Alex Dimitriades

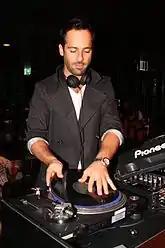
Dimitriades DJing at an event in 2012

In 1996 and 1997, Dimitriades, along with Nick Giannopoulos and Vince Colosimo, toured as part of the "Wogboys" comedy stage shows.